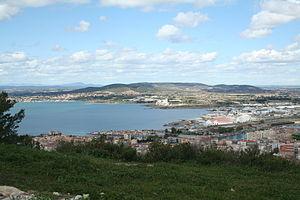
Sète (Hérault) - Vue depuis Saint-Clair sur l'étang de Thau, la Pointe Courte, les collines de la Gardiole. Au fond le Pic Saint-Loup.
Le canton de Sète est un canton français du département de l'Hérault créé par le décret du 26 février 2014 et entrant en vigueur lors des premières élections départementales suivant la publication du décret.